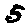
Label: 5